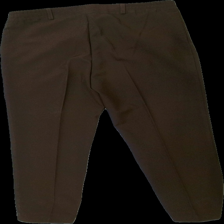
View: back
Type: Trousers
Category: Ladies
Brand: Not in the list
Colors: Brown
Material: 100% polyester
Cut: Regular
Size: 44
Season: All
Price range: <50
Recommended usage: Reuse